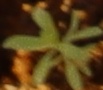
Label: Kochia